Scott Davenport

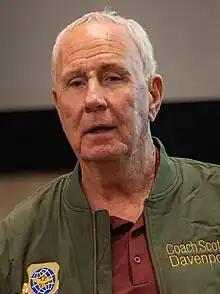
Davenport in 2023

Scott Davenport, also known as "Scotty" (born January 25, 1957/1958), is an American former college basketball coach. He is best known as the former head men's basketball coach at Bellarmine University for 20 years.